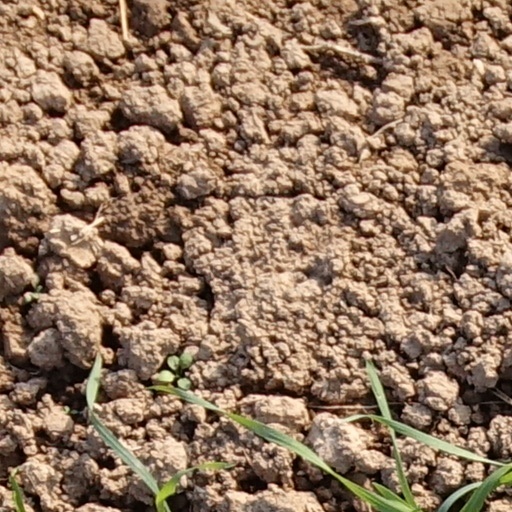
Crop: wheat